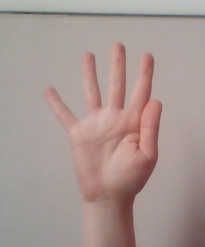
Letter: sheen